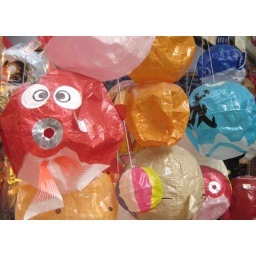
Found this paper blow fish walking around kyoto.